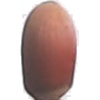
Label: hazelnut